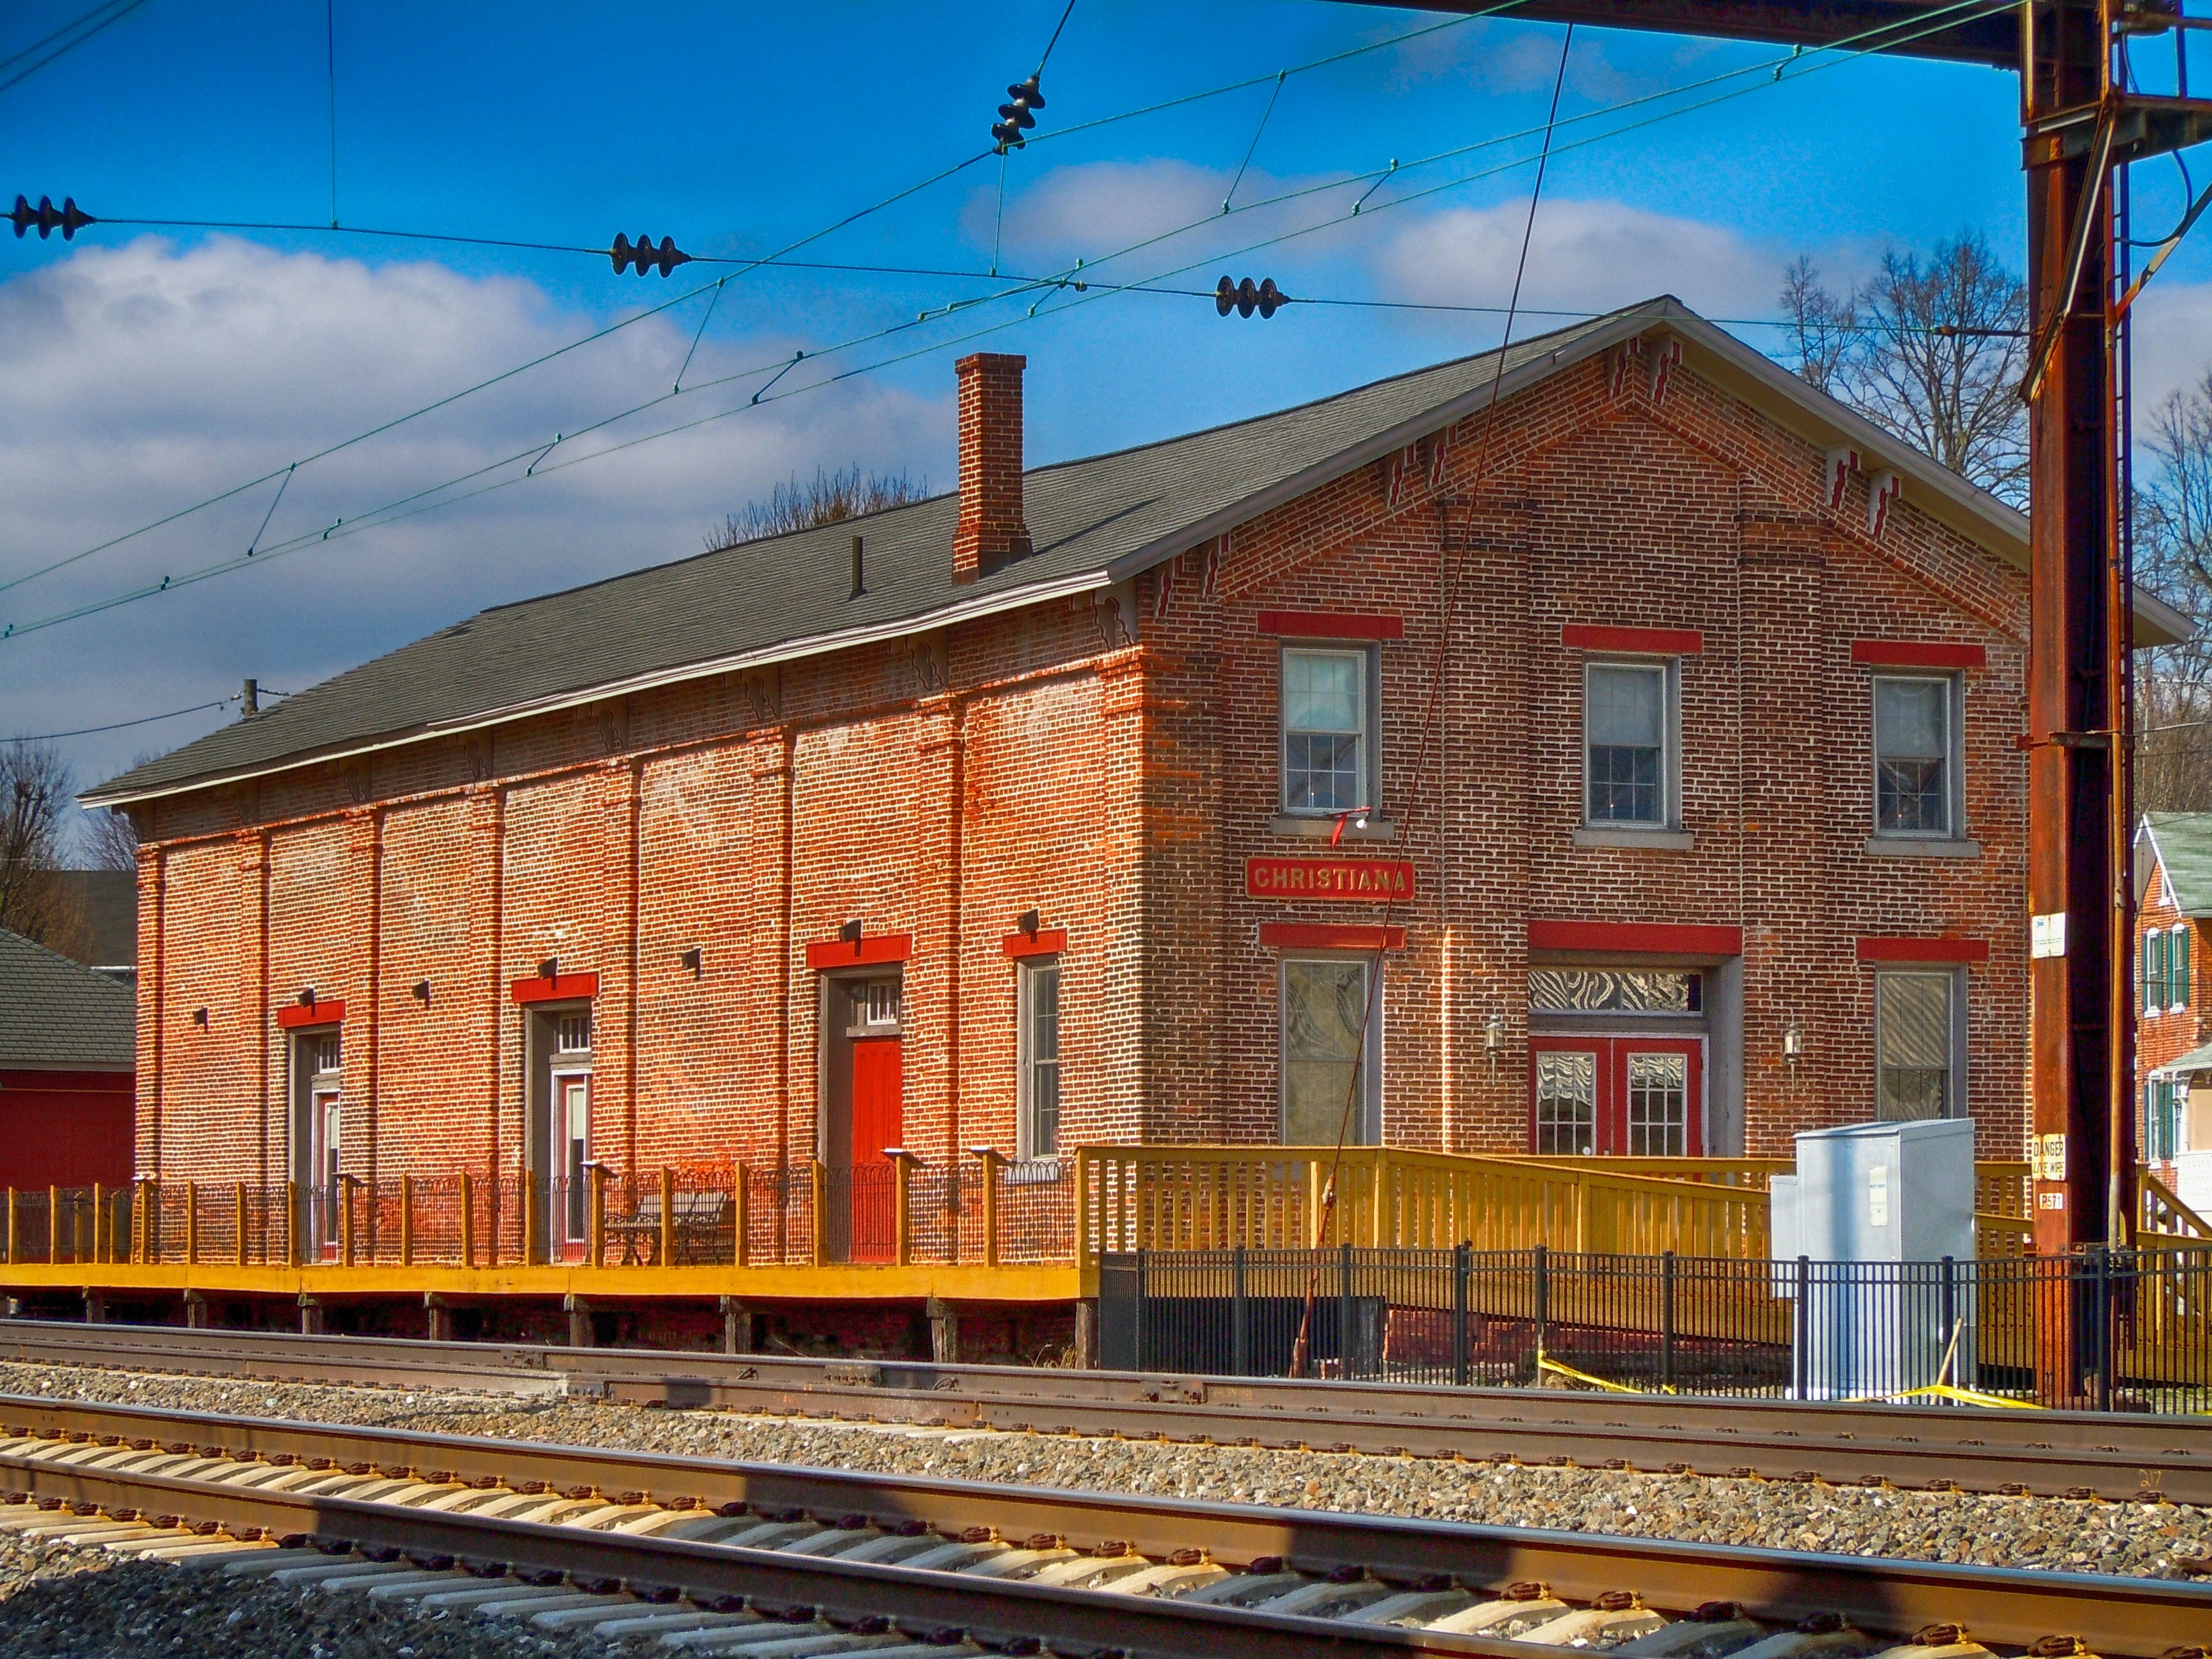
architecture, track, railway, railroad, building, train, transport, vehicle, train station, facade, electricity, tracks, hdr, pennsylvania, rail transport, old train station, residential area, rolling stock, railroad car, christiana